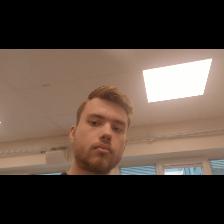
Label: Human